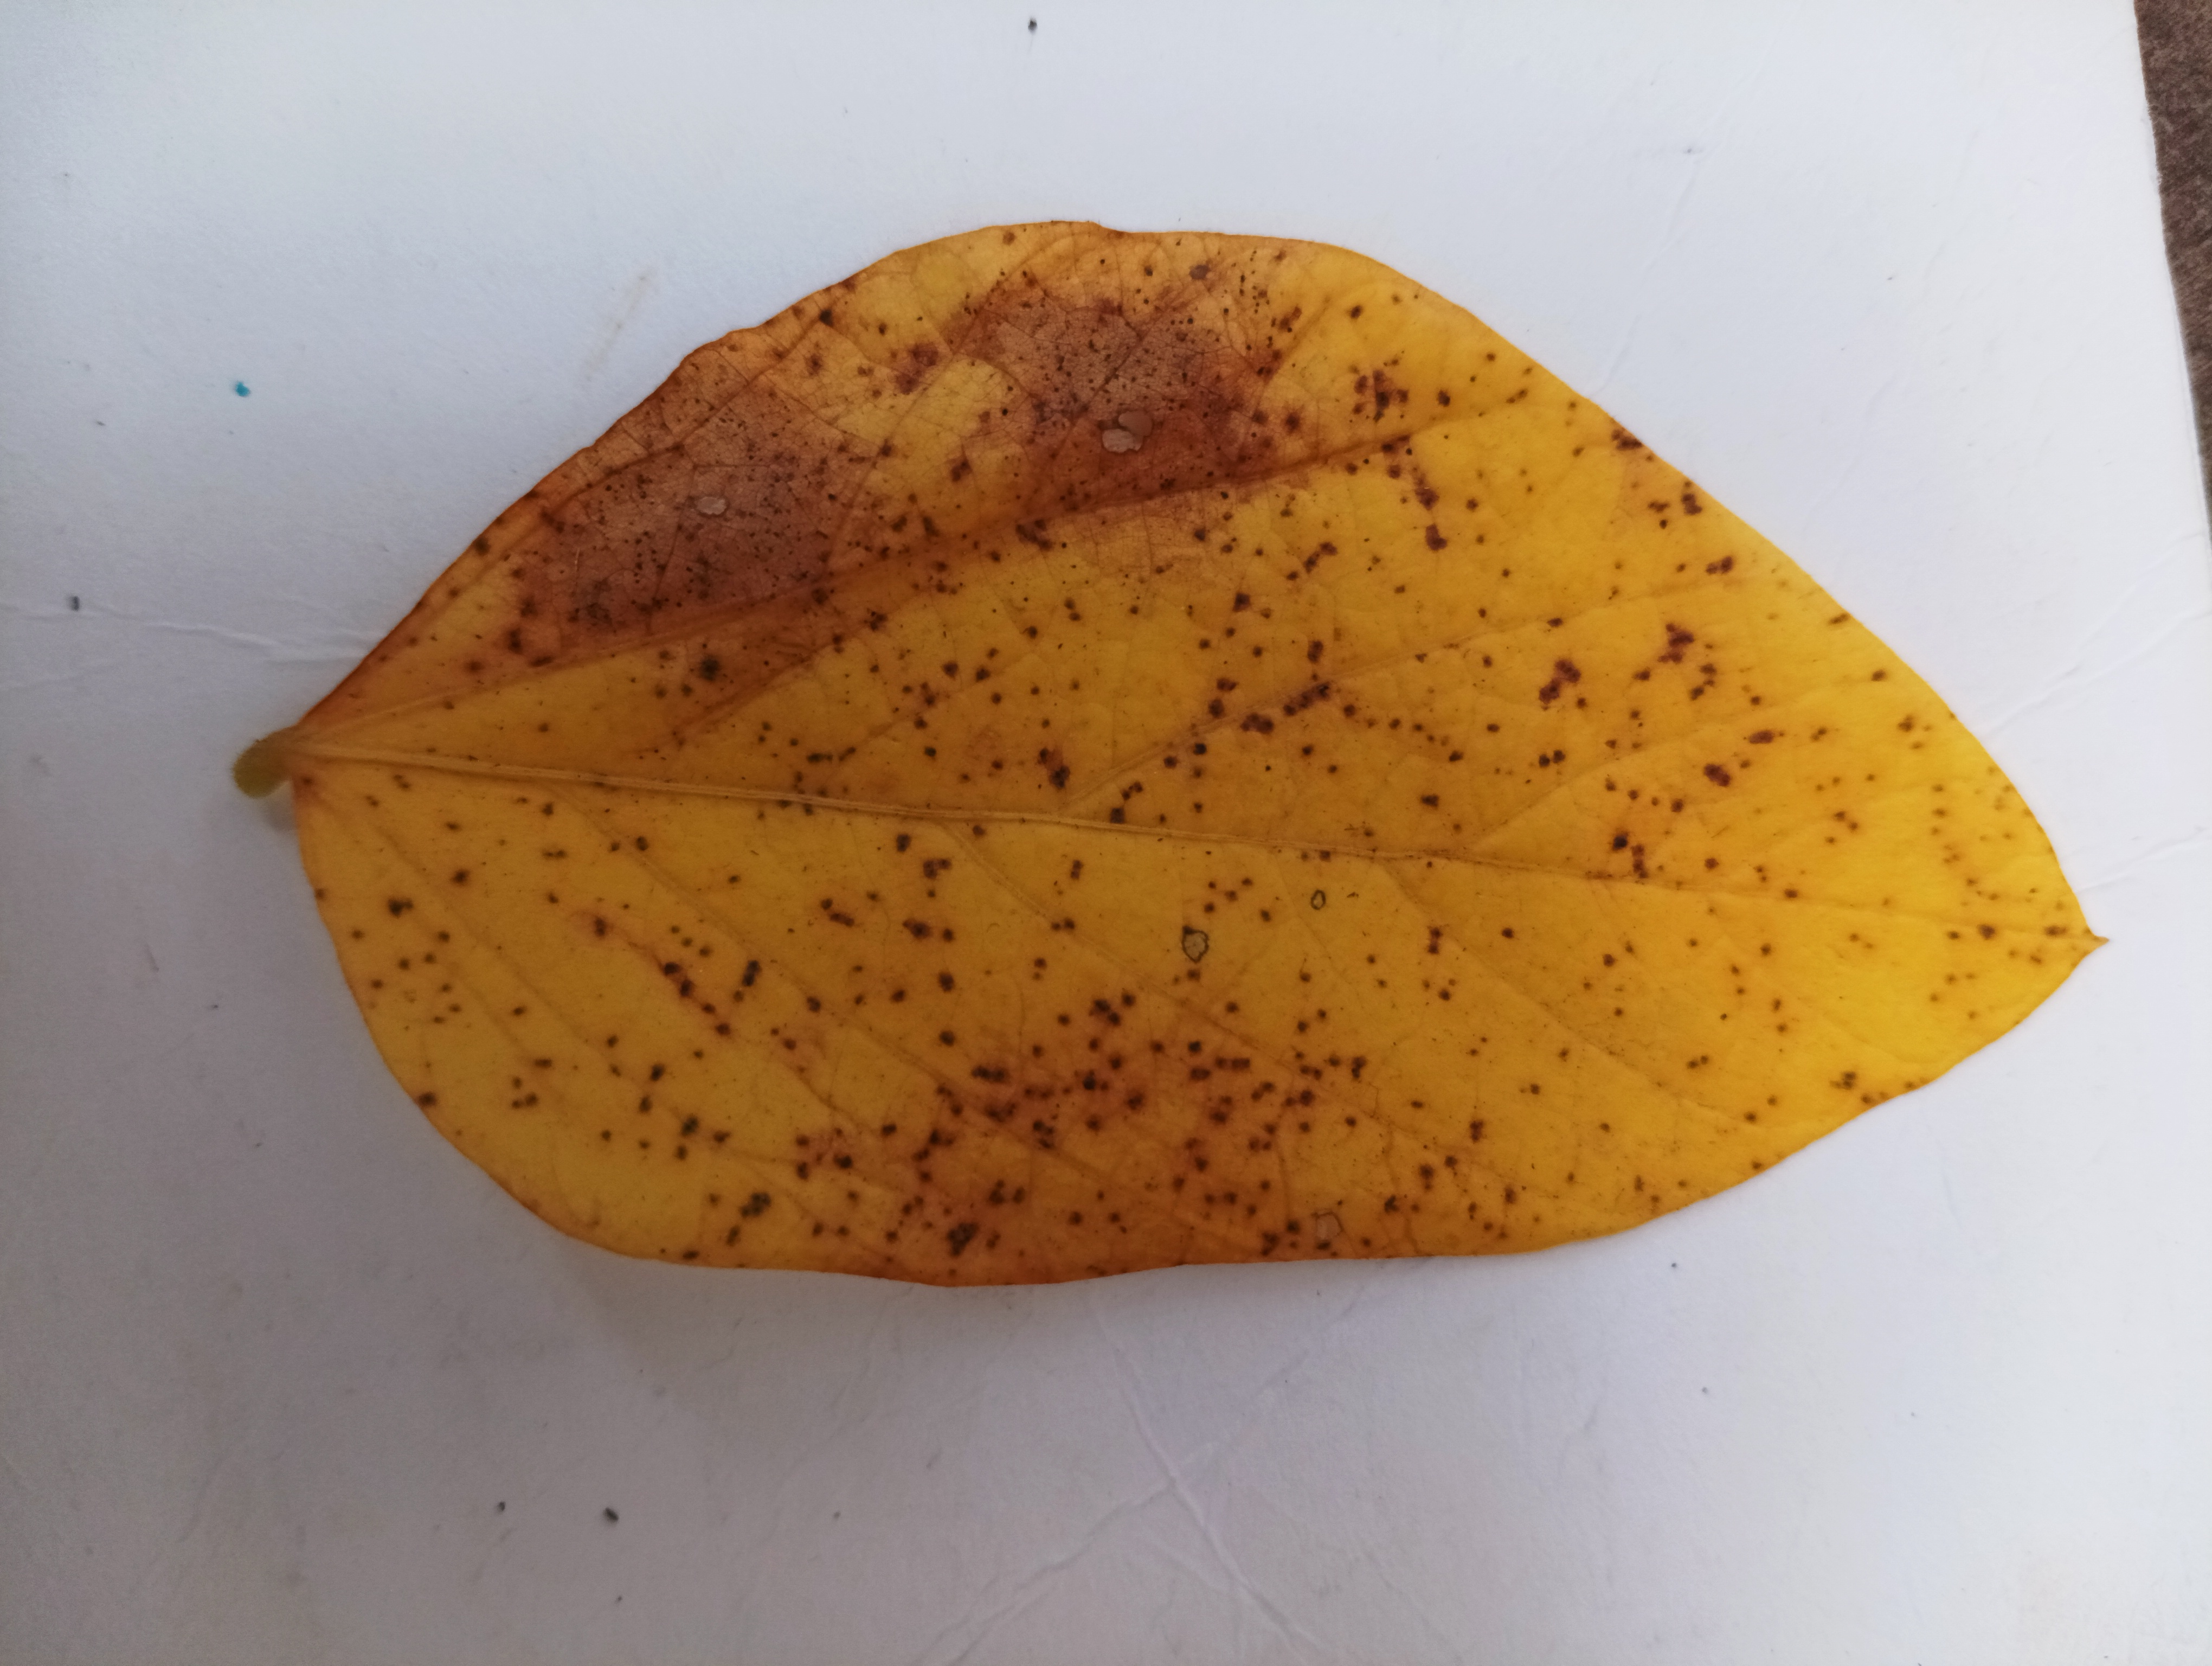
Label: Septoria_Brown_Spot